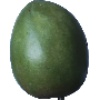
Label: Mango 1